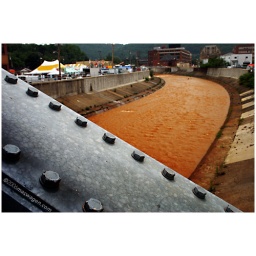
bridge over rusty water